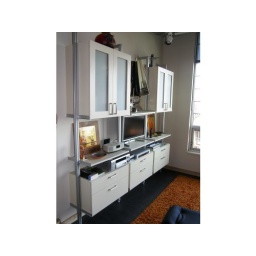
Closets For Life custom designs and builds closets for home or office in Minnesota. 952-484-0416